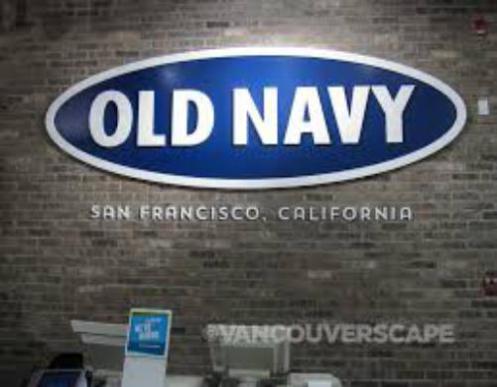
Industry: Clothes